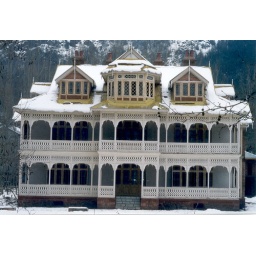
Looks like a wedding cake decoration. icing and all. A 100 year or so old house in Srinagar, Kashmir.